Charles and Diana: Unhappily Ever After

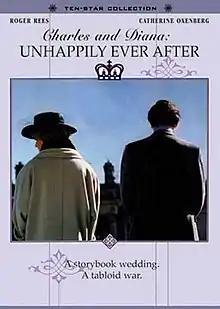

Charles and Diana: Unhappily Ever After is a dramatic television movie of 1992 telling the real-life story of the failed marriage of Charles, Prince of Wales, and his first wife, Diana, Princess of Wales.